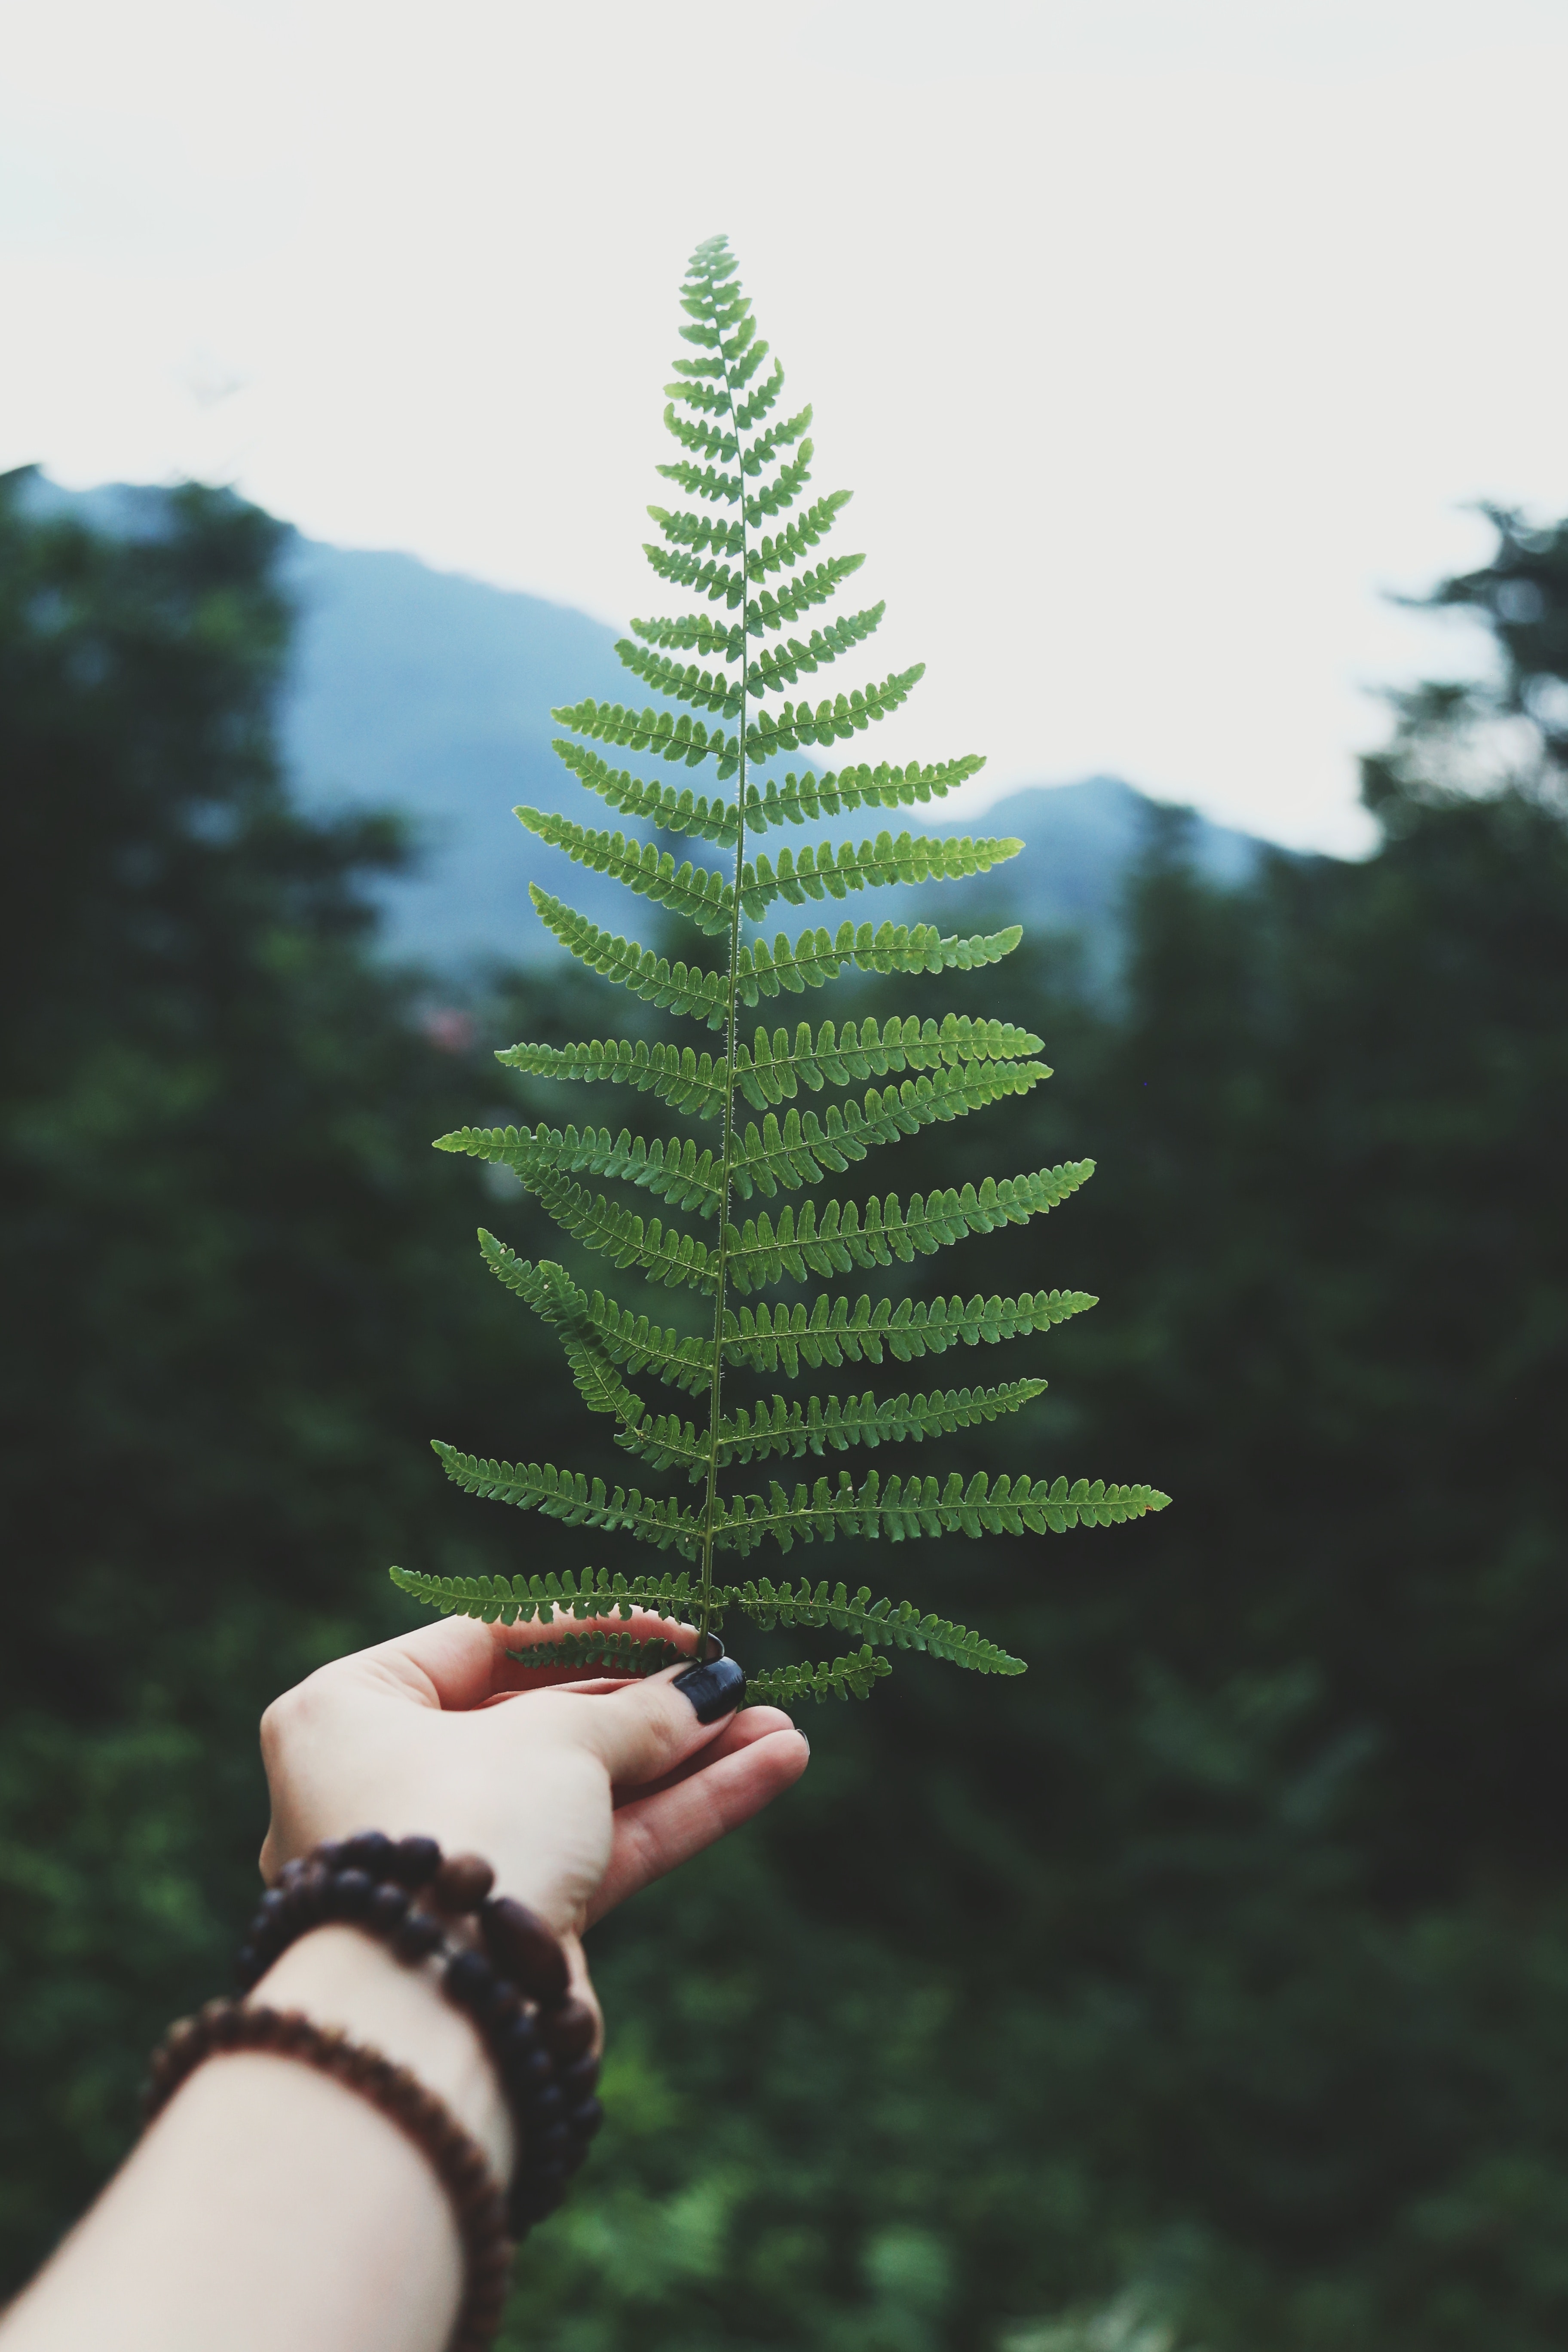
green, leaf, terrestrial plant, tree, vegetation, plant, vascular plant, ferns and horsetails, fern, hand, botany, woody plant, finger, fir, grass, pine family, pine, oregon pine, conifer, forest, evergreen, plant stem, American larch, flower, Yellow fir, perennial plant